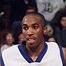
Age: 19